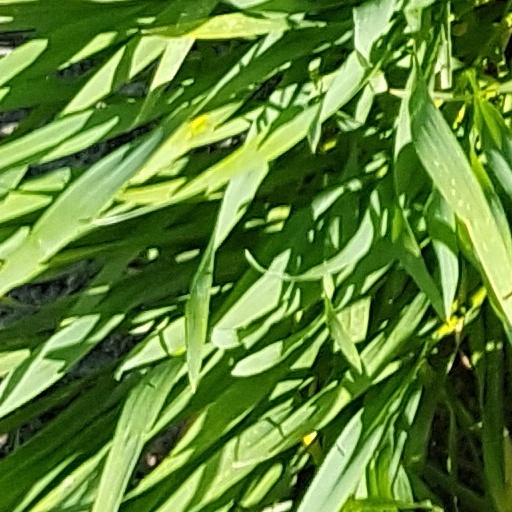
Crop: wheat